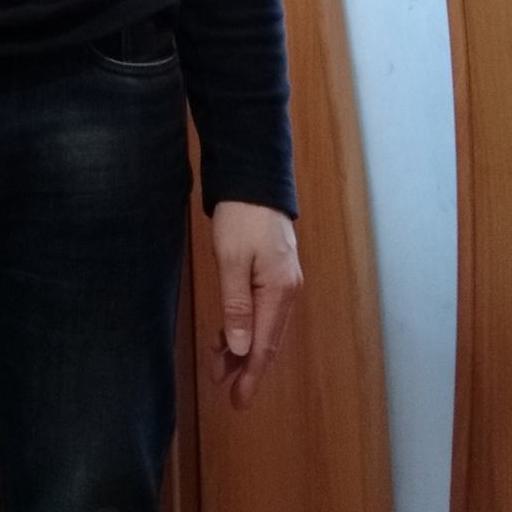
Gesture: no_gesture